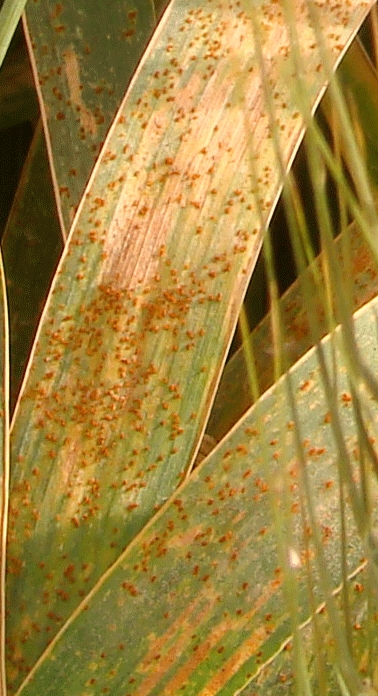
Label: Wheat___Brown_Rust